Arthur Jones (inventor)

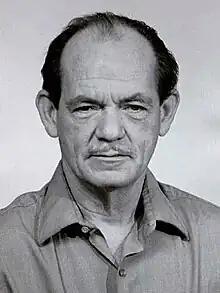
Arthur Allen Jones

Arthur Allen Jones (November 22, 1926 – August 28, 2007) was the founder of Nautilus, Inc. and MedX, Inc. and the inventor of the Nautilus exercise machines, including the Nautilus pullover, which was first sold in 1970. Jones was a pioneer in the field of physical exercise i.e. weight and strength training. He was born in Arkansas, and grew up in Seminole, Oklahoma.